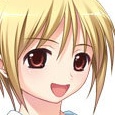
Portrait style: Anime Portrait